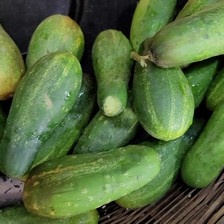
Label: cucumber